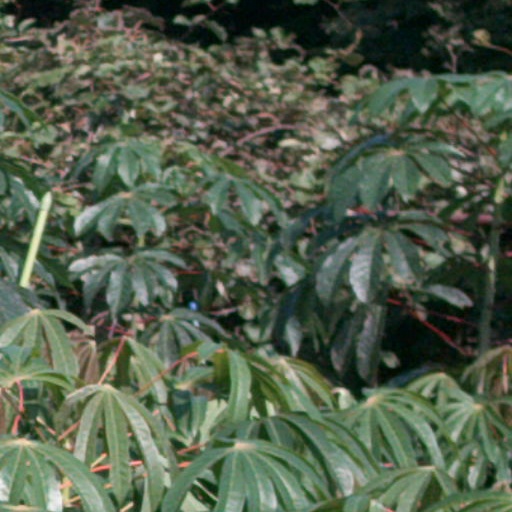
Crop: cassava